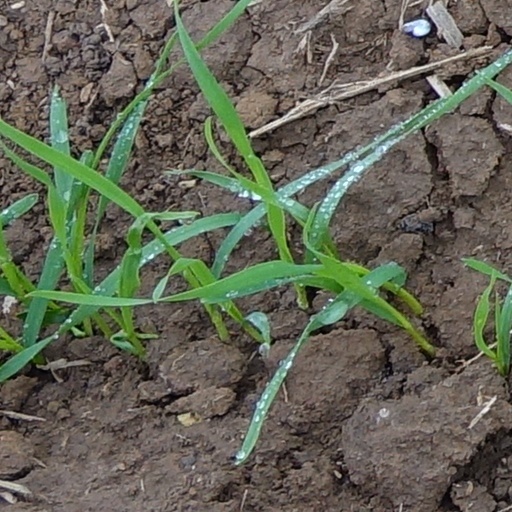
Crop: wheat